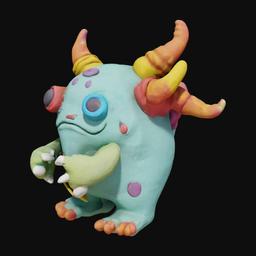
미적 점수 (1~10점): 6